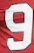
Number: 9